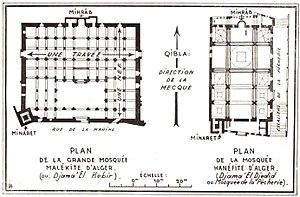
Plan comparés de Djamaa el Kebir (XIe siècle) et de Djamaa el Jdid (XVIIe siècle)
Le Djamâa El Kebir — littéralement : la Grande Mosquée — est une des principales mosquées d'Alger d'époque médiévale. Bâtie par l'Almoravide Youssef Ibn Tachfin en 1097, le minaret date de 1324 et fut construit par le sultan zianide de Tlemcen, Abû Tâshfîn. C'est donc l'une des plus anciennes mosquées de la ville.